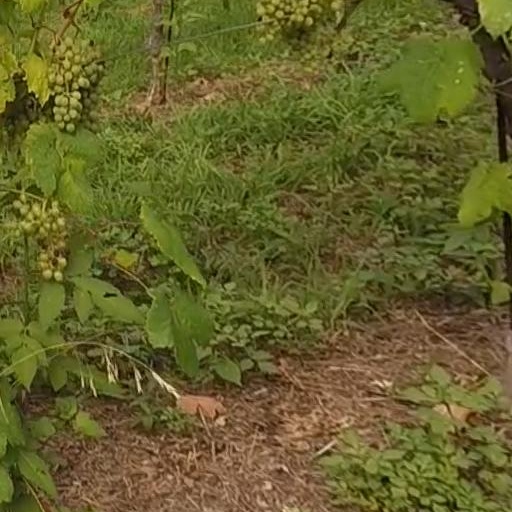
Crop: grape